Oak Island Light

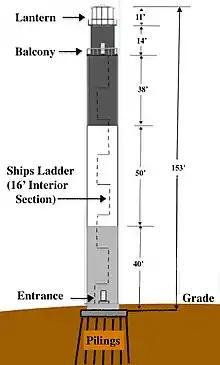
Oak Island Lighthouse

Built in 1957-58 by Brinkley, W.F. & Son Construction Co. located in Granite Quarry NC at a cost of $110,000, it was one of the last lighthouses constructed in the US. It rests on 24 pilings driven 67' deep to bedrock which are 10" round, filled with concrete and capped by a 30' wide by 3' deep octagonal concrete base. As for the structure itself, 142' of it is poured concrete, the top 52' of which is black, the middle 50' white, and the bottom 40' feet cement grey. The black and white colors are not painted on the structure, having instead been mixed into the concrete at the time the tower was constructed. On top of all of this sits an 11' tall aluminum and glass light enclosure. The inside of the tower has a uniform diameter of a little more than 16' 4", with the exterior concrete walls 8" thick. While the overall structure is 153' tall, it was sited on a small knoll, which has nautical charts showing the light as being 169' above sea level.